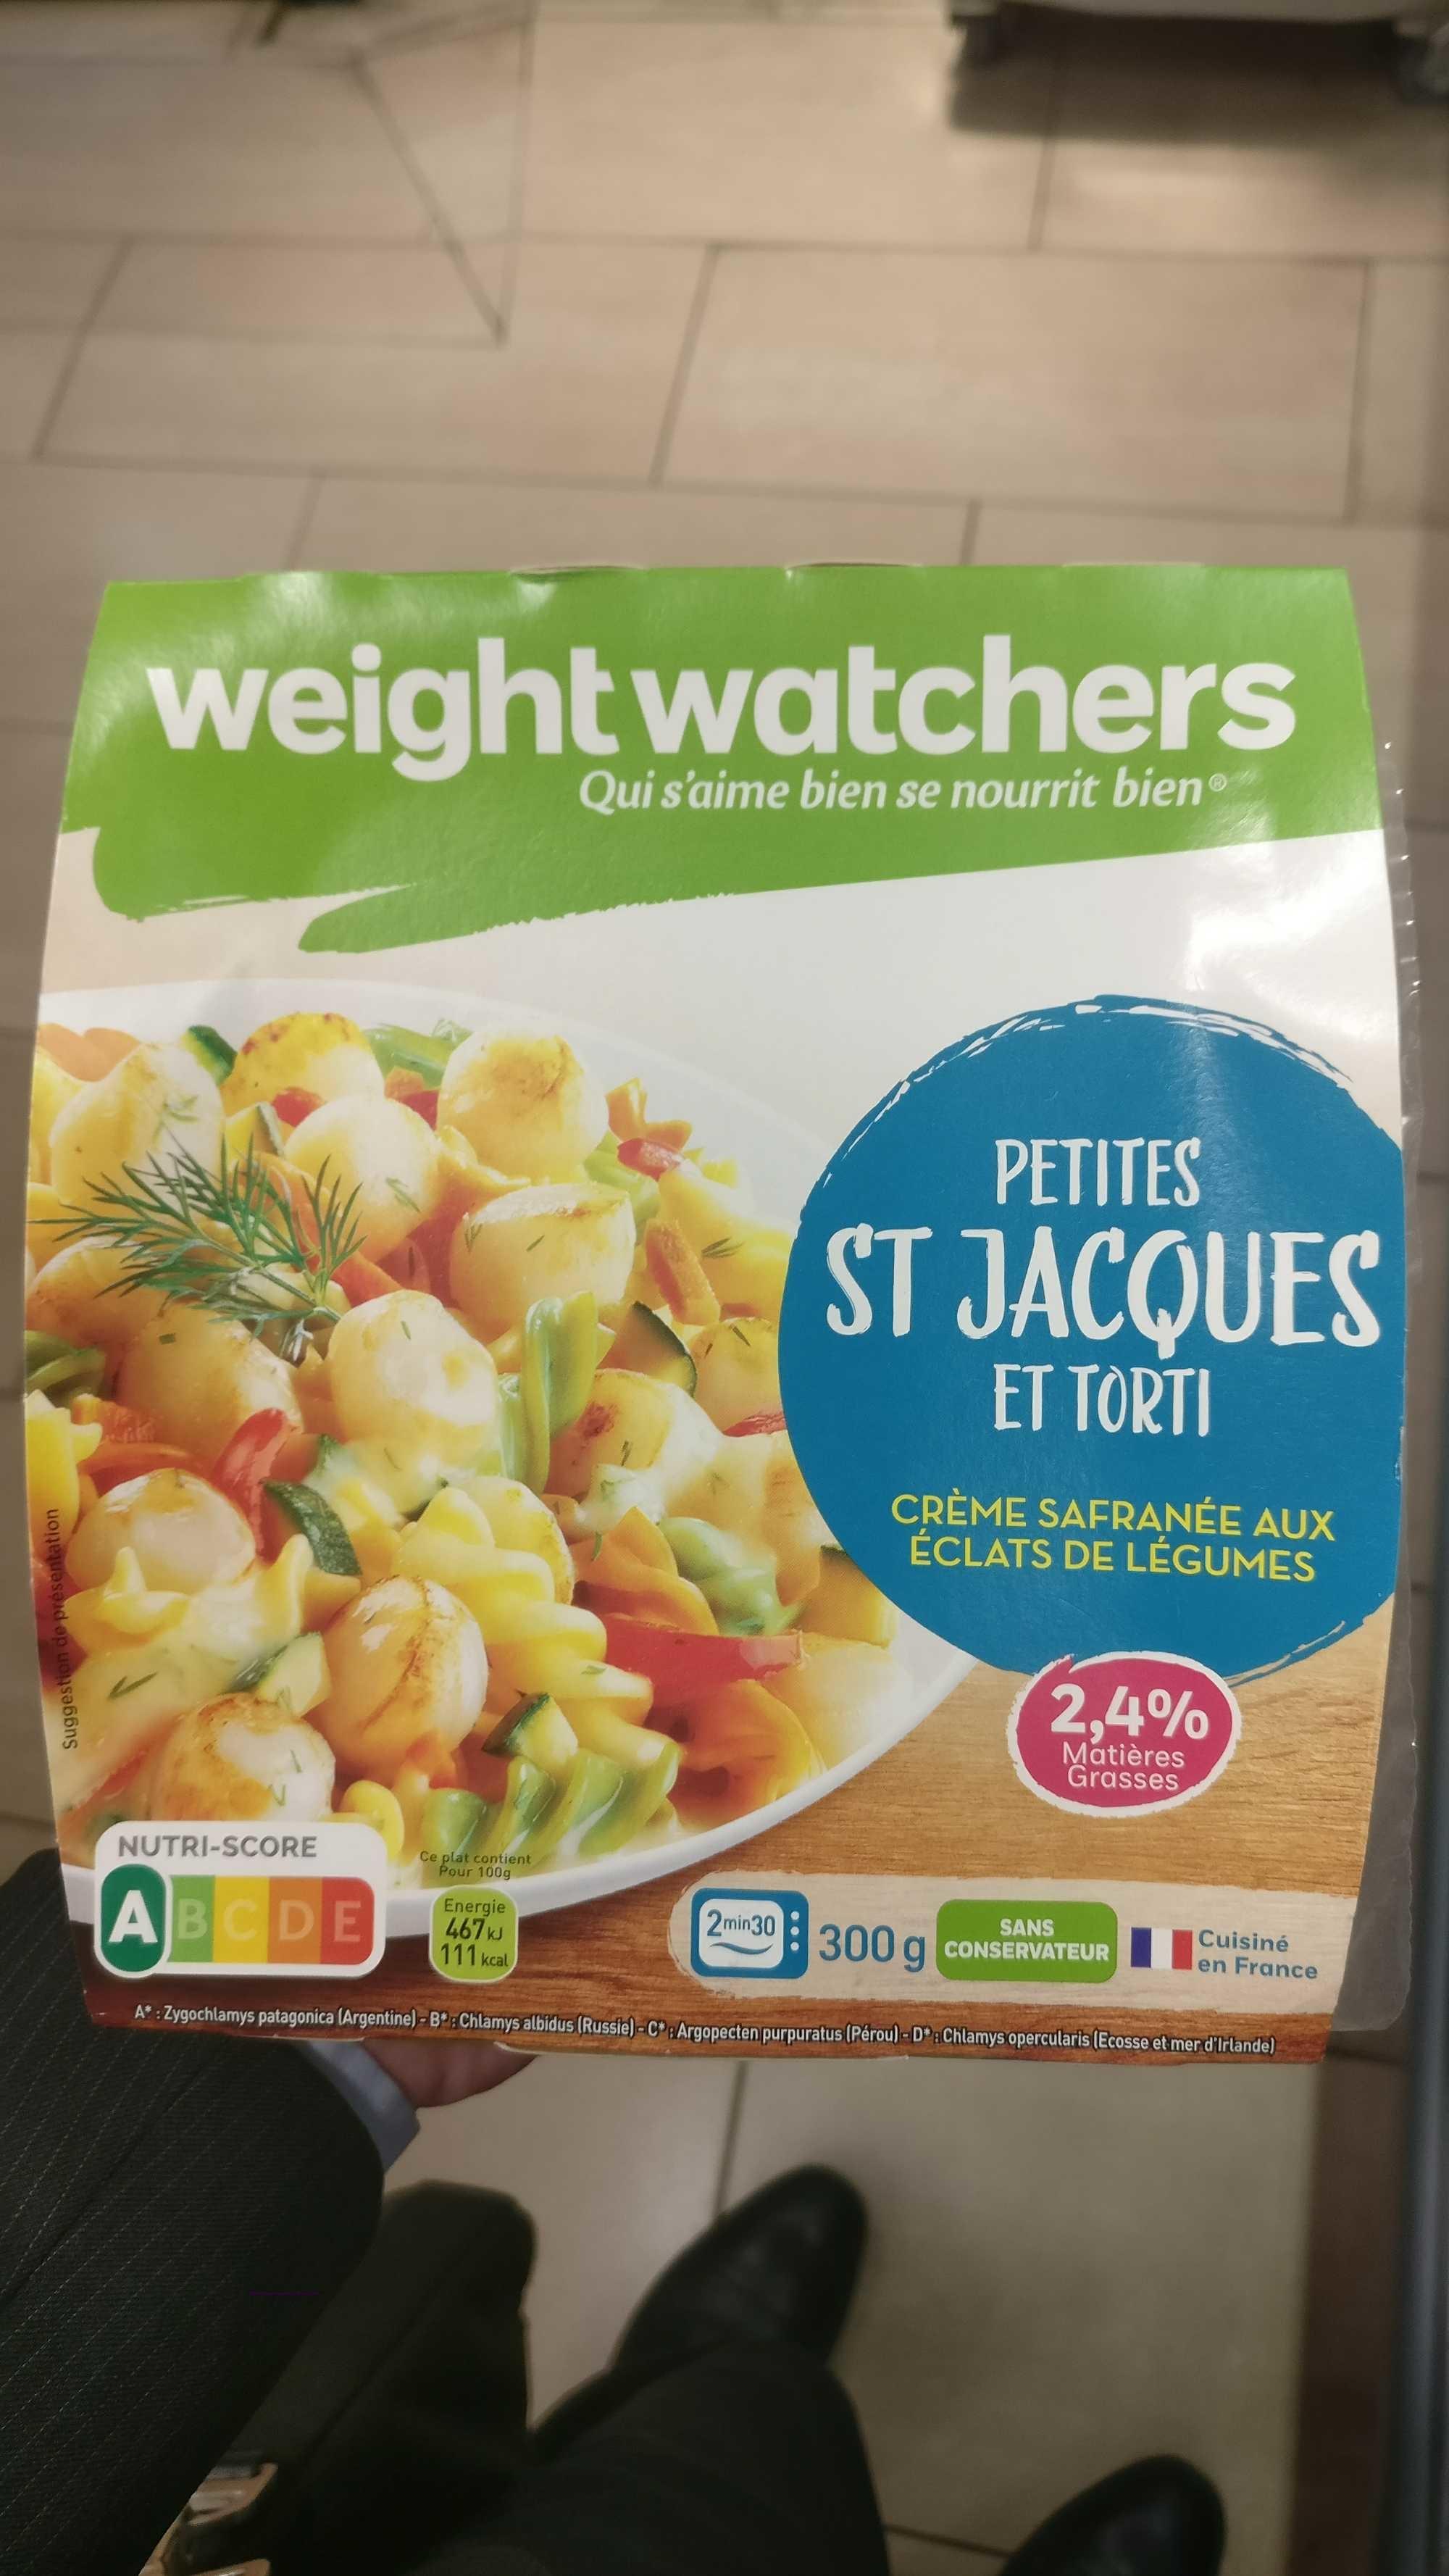
Nutri-Score label: nutriscore-a